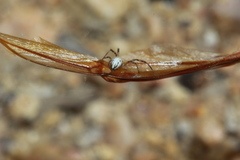
Species: Lactrodectus_hesperus